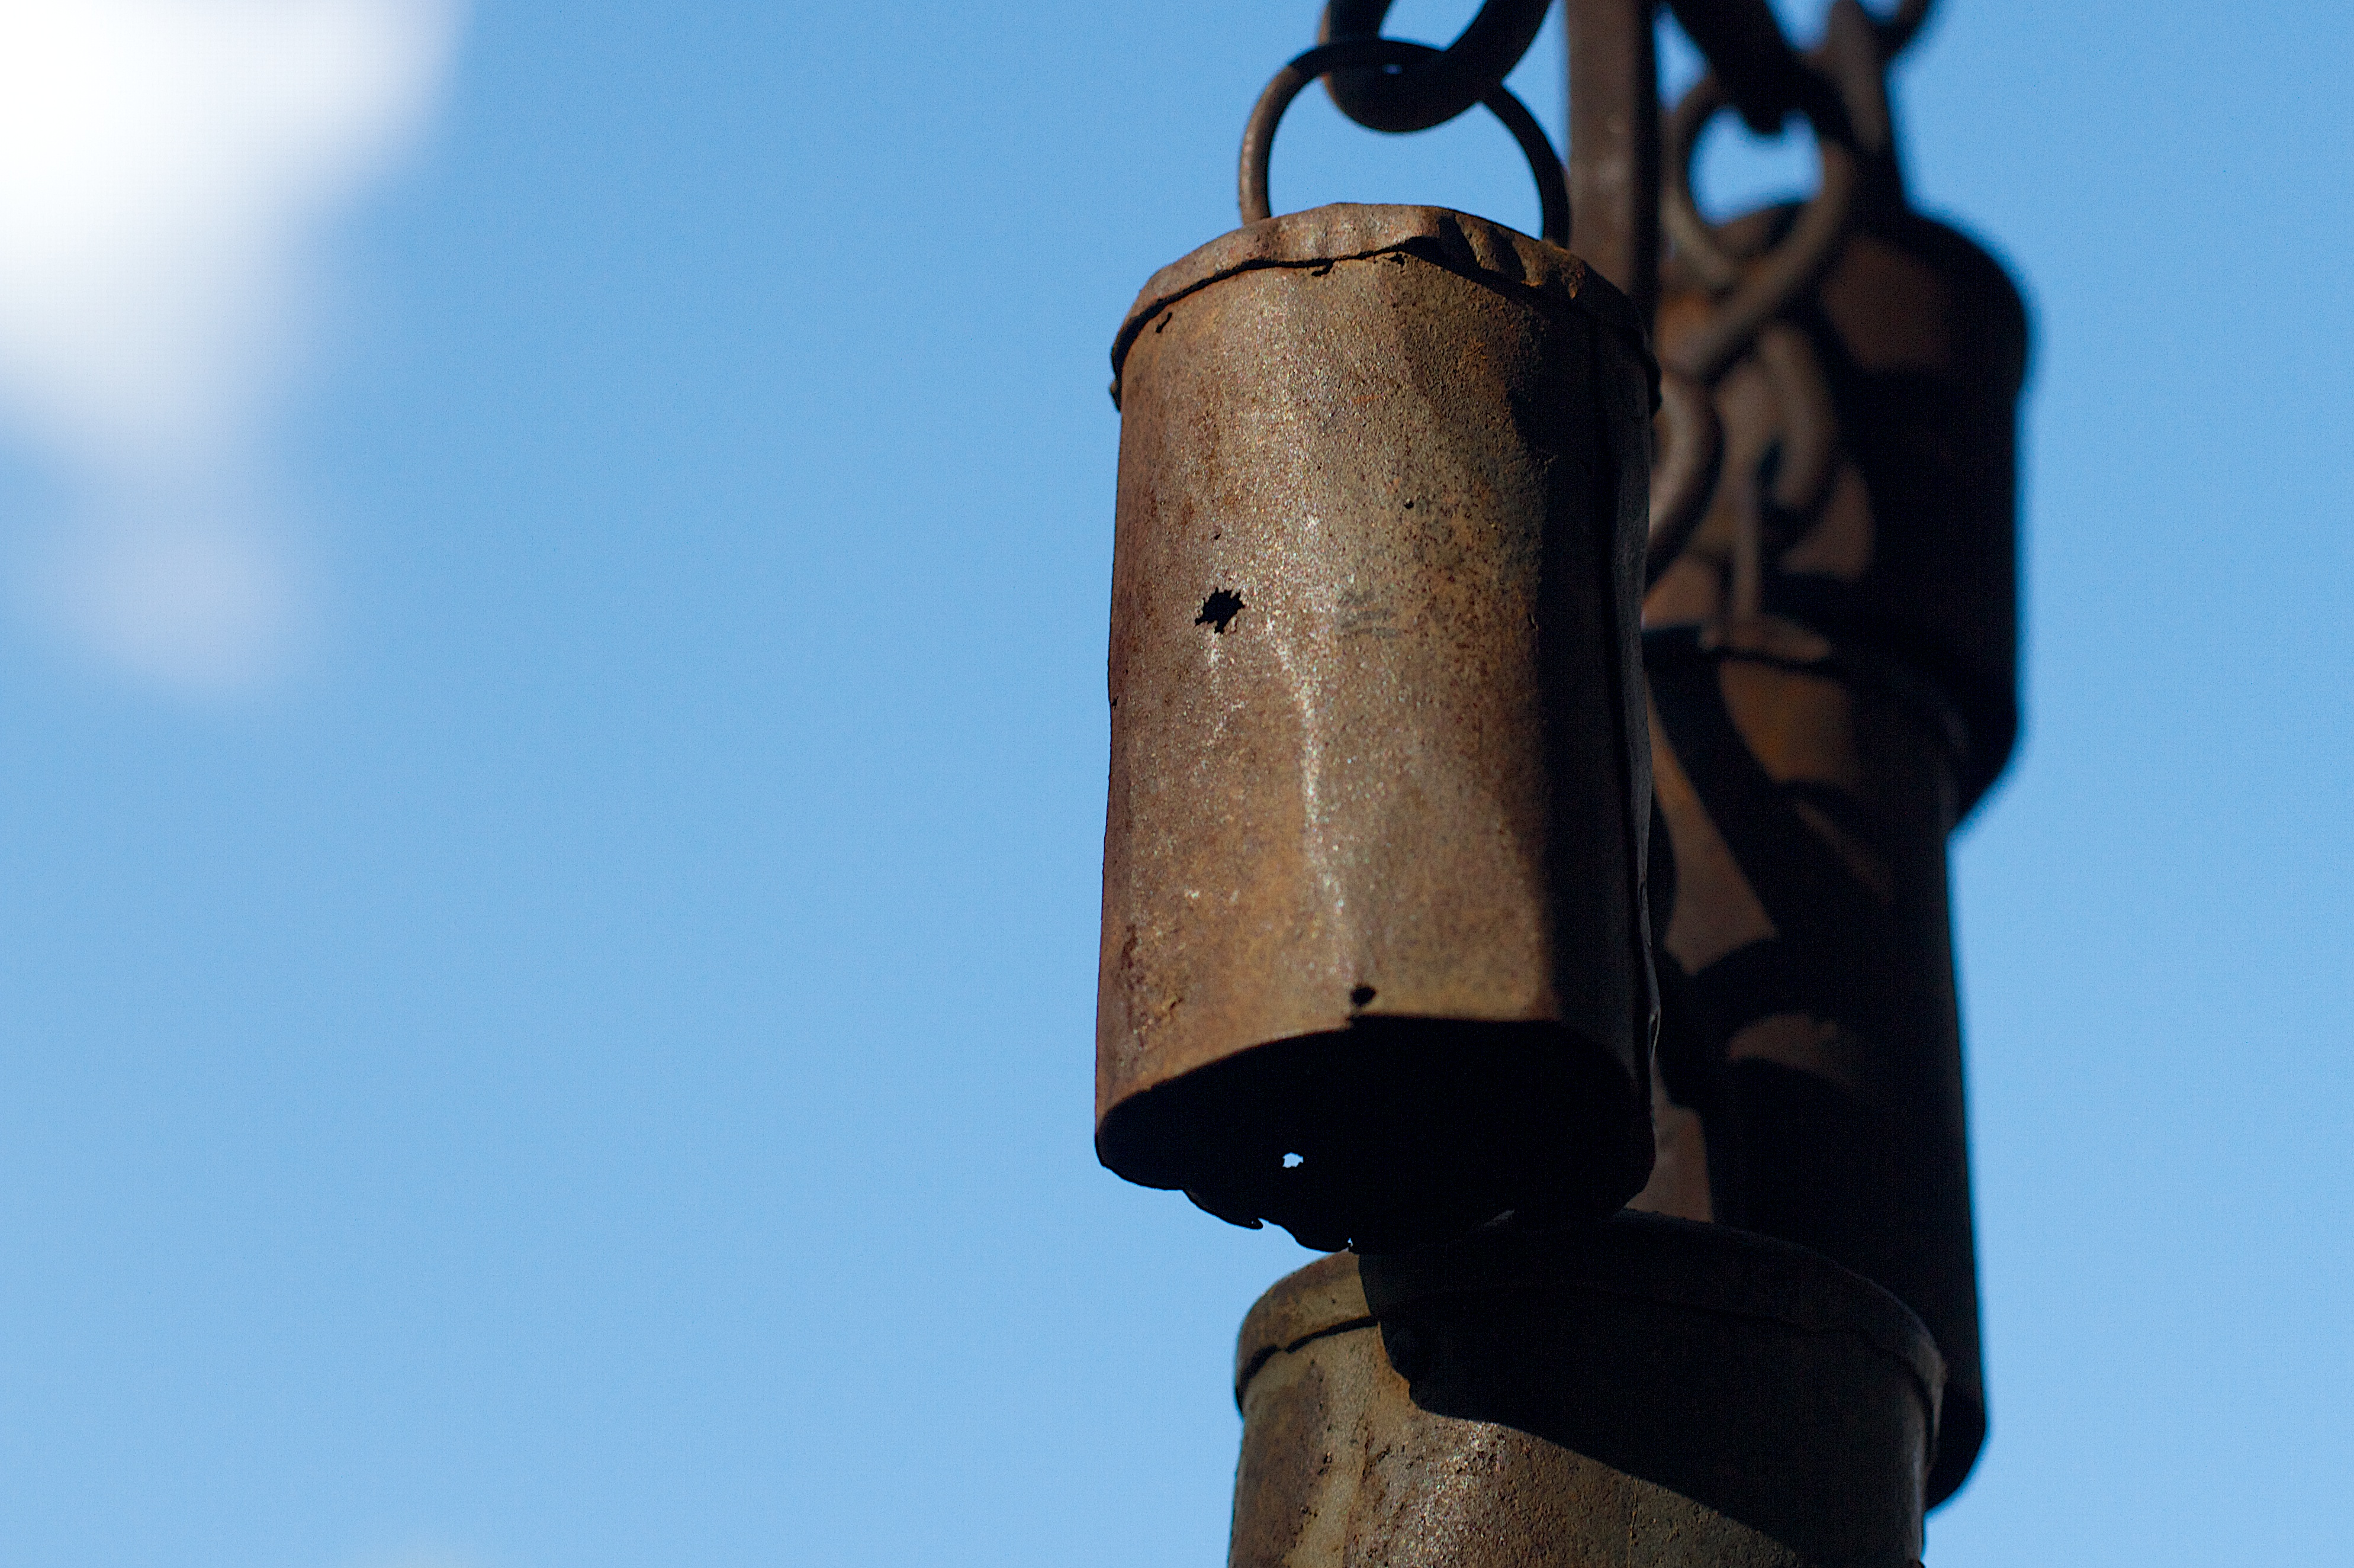
bell, street light, lighting, musical instrument, church bell, light fixture, man made object